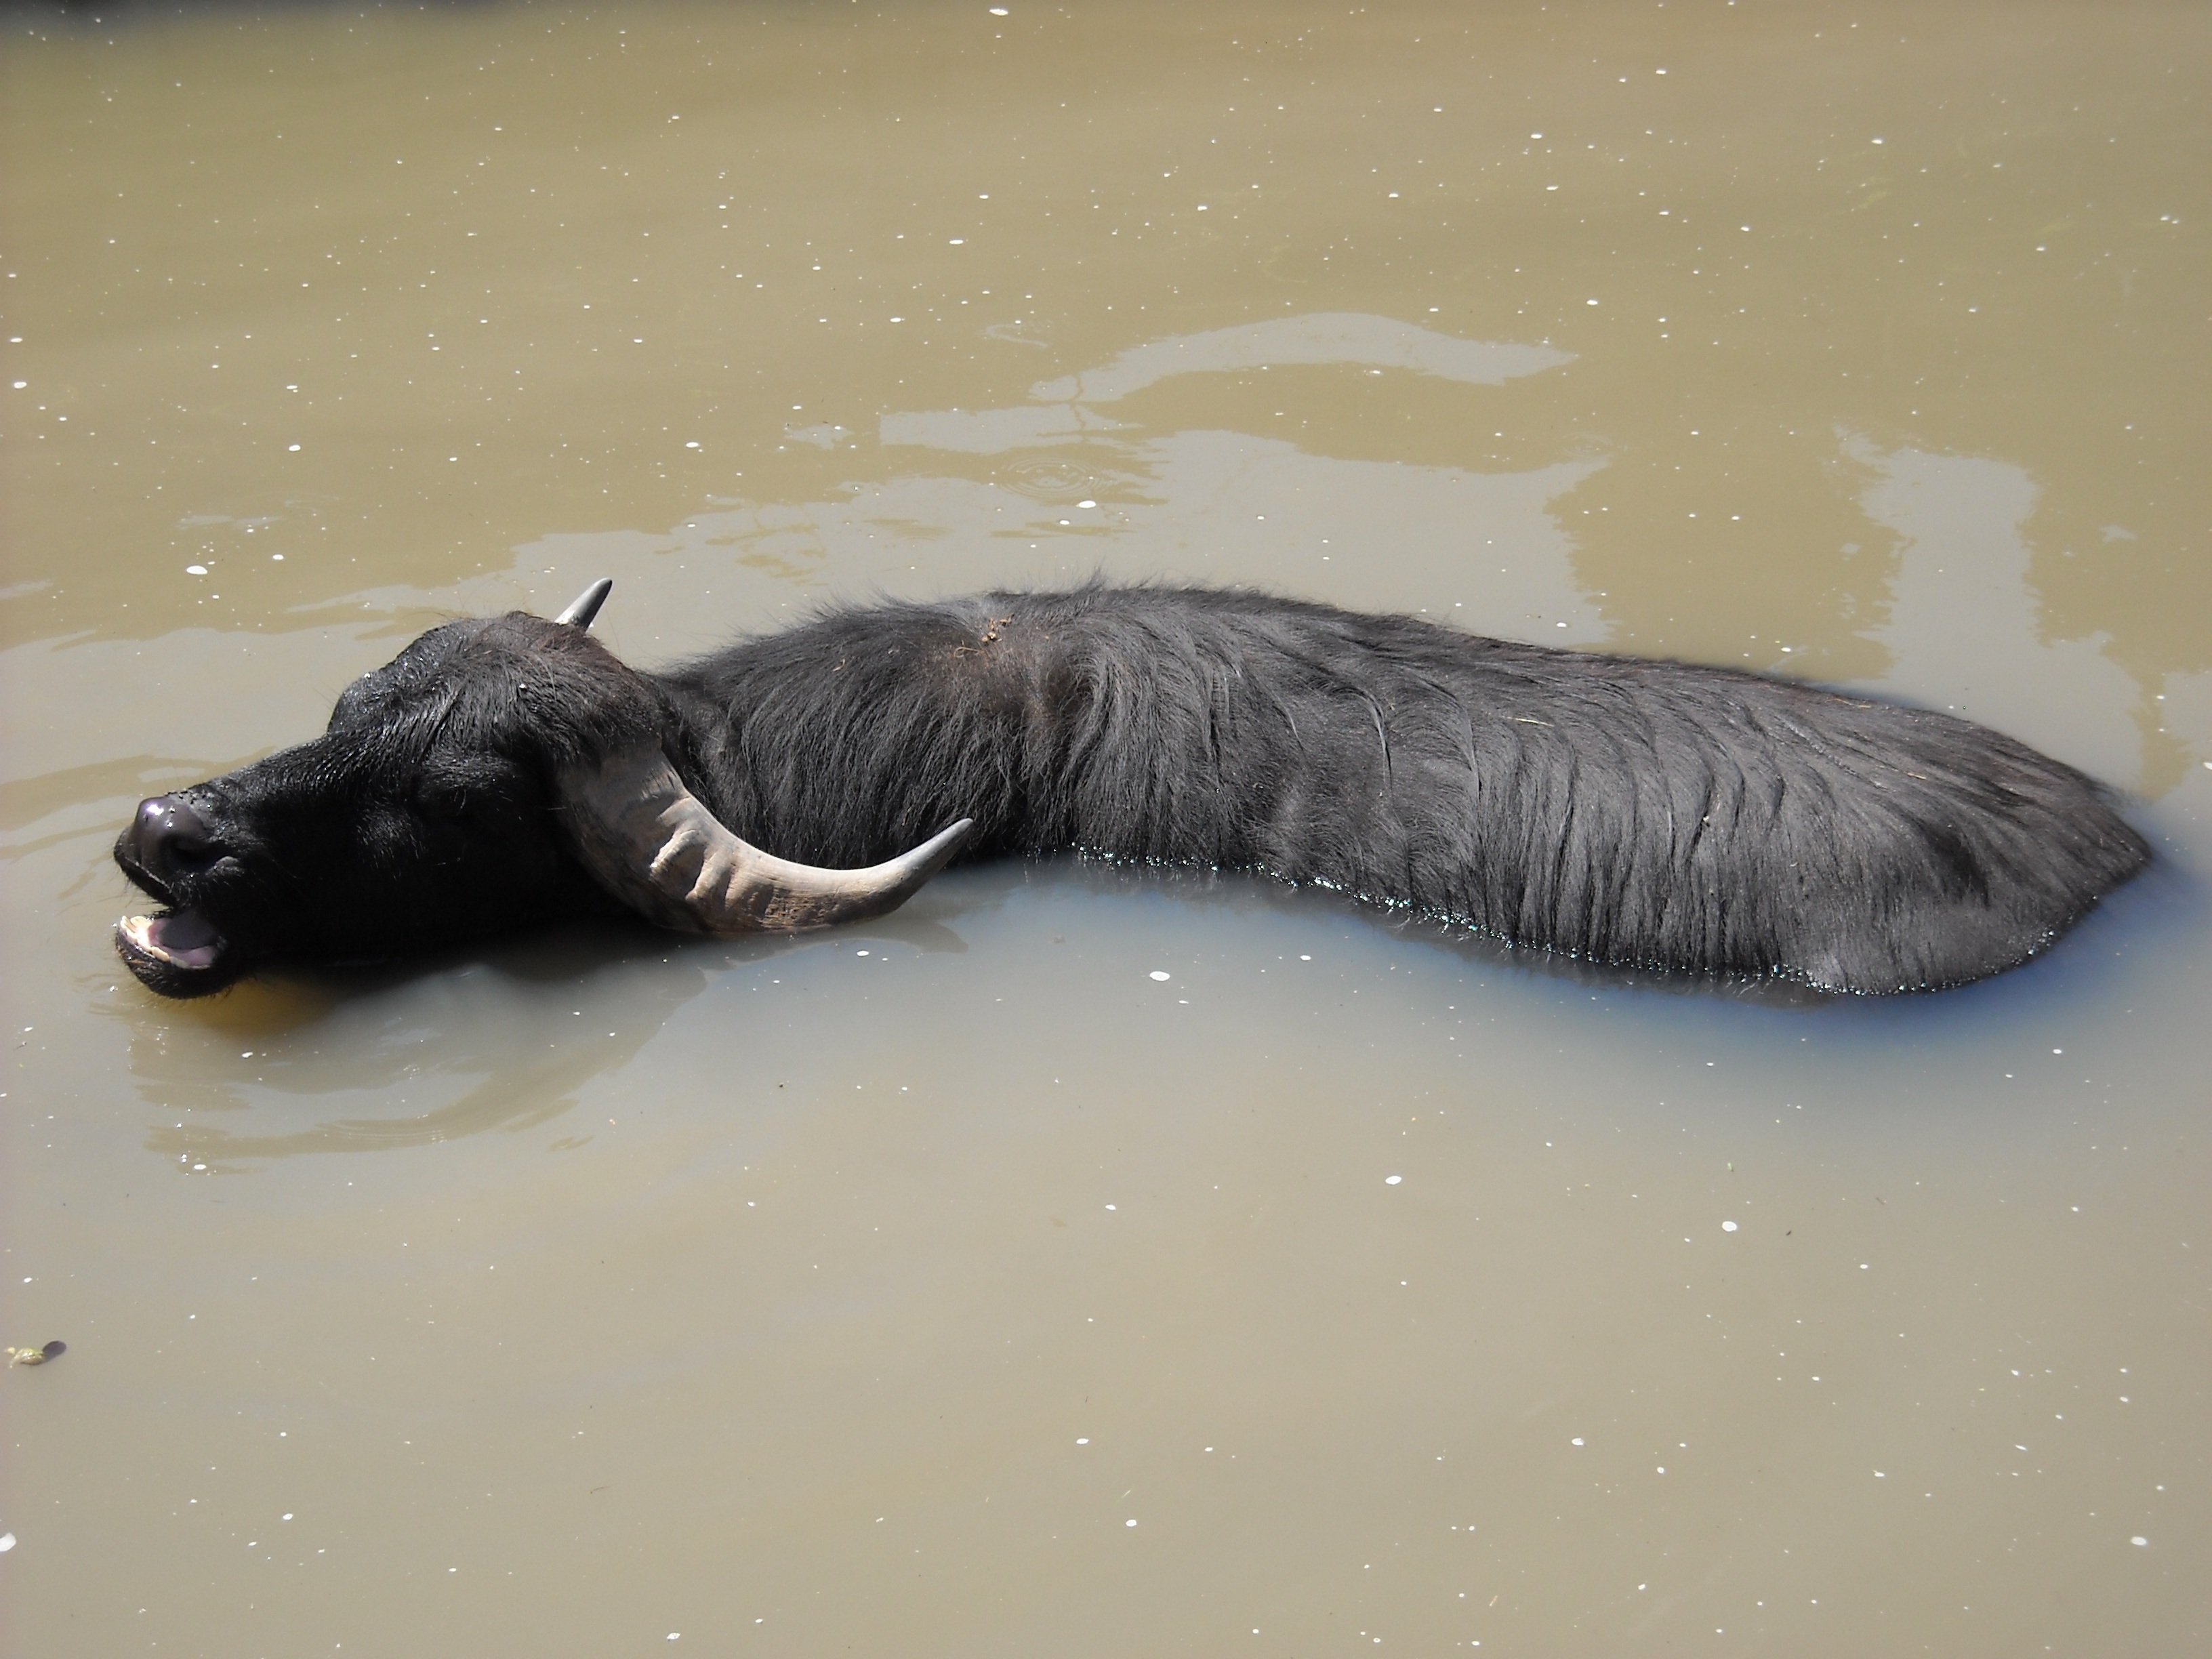
water, nature, wildlife, mammal, black, fauna, animals, seals, vertebrate, horns, marine mammal, wateros